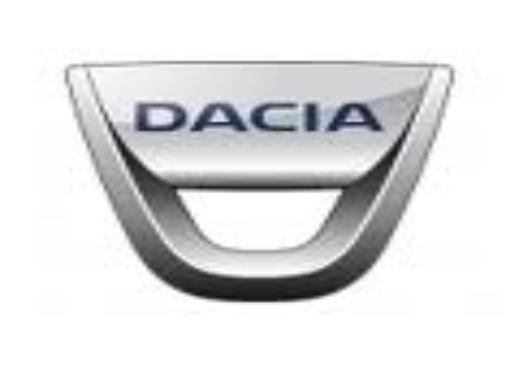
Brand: Dacia
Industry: Transportation